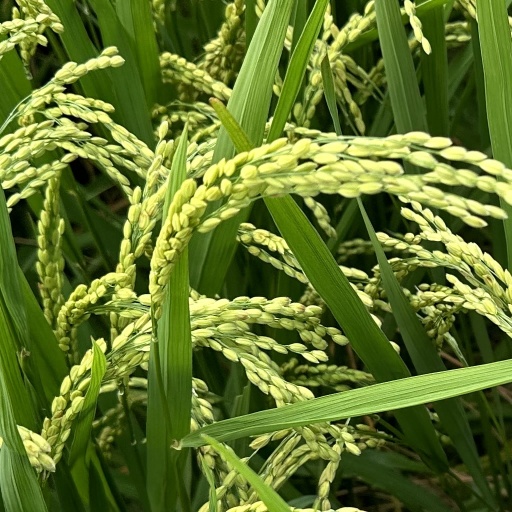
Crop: rice